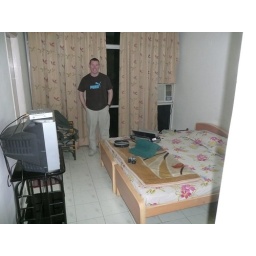
Guest house bedroom in Gurgaon